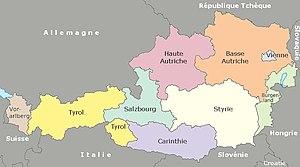
Fédération autrichienne (carte)
L'Autriche, en forme longue la république d'Autriche, est un État fédéral d'Europe centrale sans accès à la mer. Pays montagneux, il est entouré, dans le sens des aiguilles d'une montre, par l'Allemagne et la Tchéquie au nord, la Slovaquie et la Hongrie à l'est, la Slovénie et l'Italie au sud, et par la Suisse et le Liechtenstein à l'ouest. L'Autriche est membre de l'Union européenne et de la zone euro respectivement depuis 1995 et 1999. Sa langue officielle est l'allemand, mais depuis la ratification de la Charte européenne des langues régionales ou minoritaires, six autres langues sont reconnues. Sa capitale et plus grande ville est Vienne.
Ceci est la liste des villes jumelées d'Autriche ayant des liens permanents avec des communautés locales dans d'autres pays. Dans la plupart des cas, l'association, en particulier lorsqu'elle a été officialisée par le gouvernement local, est connue comme « jumelage ». La plupart des entités géographiques citées sont des villes, mais la liste comprend aussi des villages, des villes, des districts, comtés, etc., avec des liens similaires.
Le Beau Danube rouge est un roman d'espionnage de la série SAS, portant le nᵒ 196 de la série, écrit par Gérard de Villiers. Publié en 2013 aux éditions Gérard de Villiers, il a été, comme tous les SAS parus au cours des années 2000-2013, édité à 200 000 exemplaires.
La Deuxième République, officiellement République d'Autriche, est le régime politique républicain en vigueur en Autriche depuis le 27 avril 1945. Elle a succédé à l'annexion de l’Autriche par l'Allemagne nazie qui s'est terminée à la fin de la Seconde Guerre mondiale. Elle est instituée par la déclaration d'indépendance nationale à la suite de la libération de Vienne par l'Armée rouge.